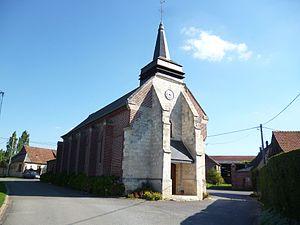
Eglise Saint-Vincent de la commune du Plessier-sur-Bulles (Oise).
Le Plessier-sur-Bulles est une commune française située dans le département de l'Oise en région Hauts-de-France. Ses habitants sont appelés les Plessierrois et les Plessierroises.